Jordans Mine

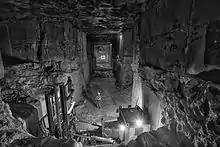
Jordans Mine

Jordans Mine is a Portland Stone mine on the Isle of Portland in Dorset, England. In 2016 it was the biggest mine for this stone, at some places high. It had previously been a quarry site since the 19th century. Following the successful planning application and the signing of the Unilateral Undertaking the mining began in 2008 and became 100% mining in early 2016. There are several miles of tunnels and this network dramatically reduces the impact on the environment and local residence